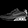
Label: Sneaker